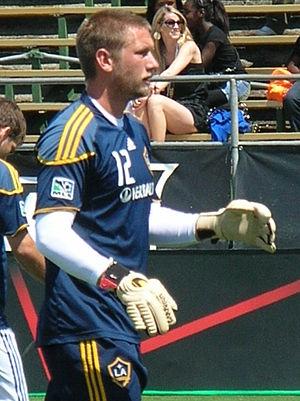
Josh Saunders est un joueur de soccer américain, international portoricain, né le 2 mars 1981 à Grants Pass en Oregon. Il évolue au poste de gardien de but.